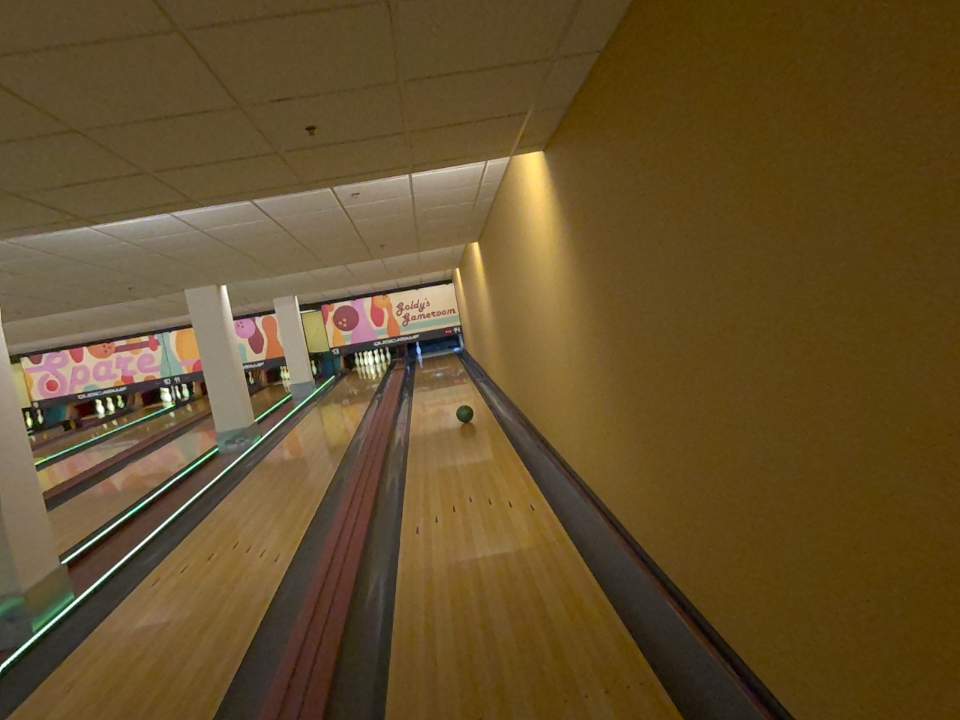
Object: bowling_ball